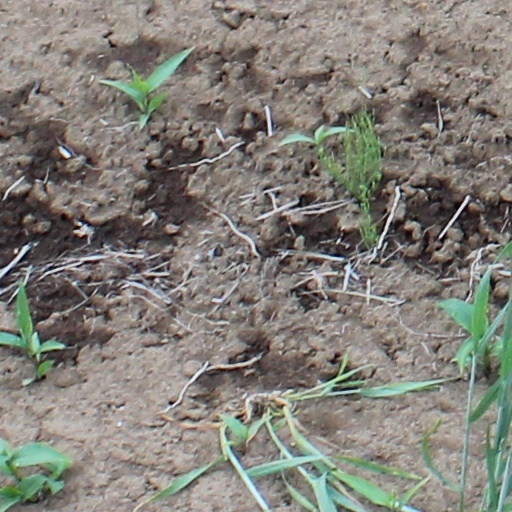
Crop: wheat